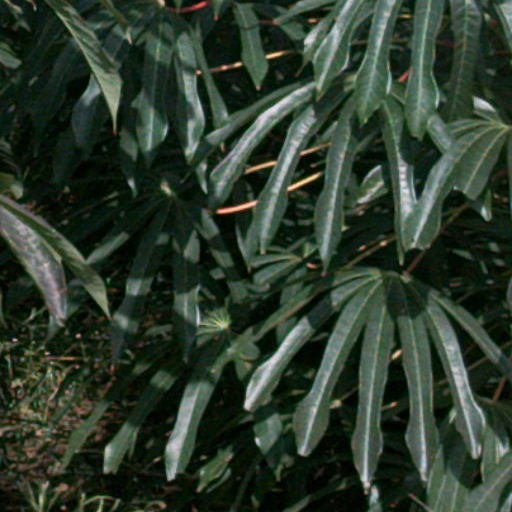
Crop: cassava